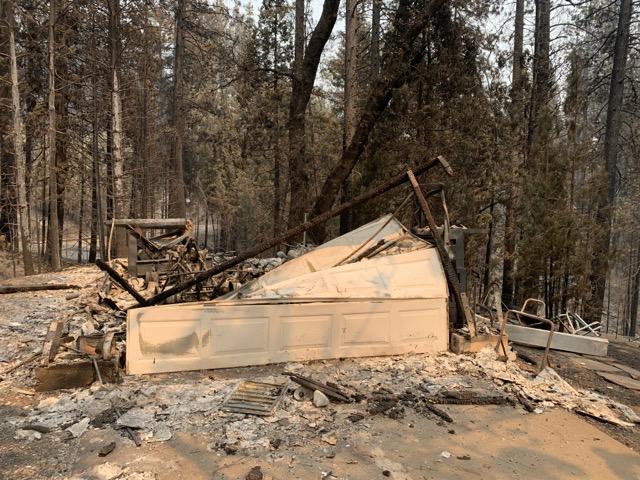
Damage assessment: destroyed